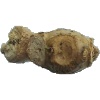
Label: Ginger Root 1